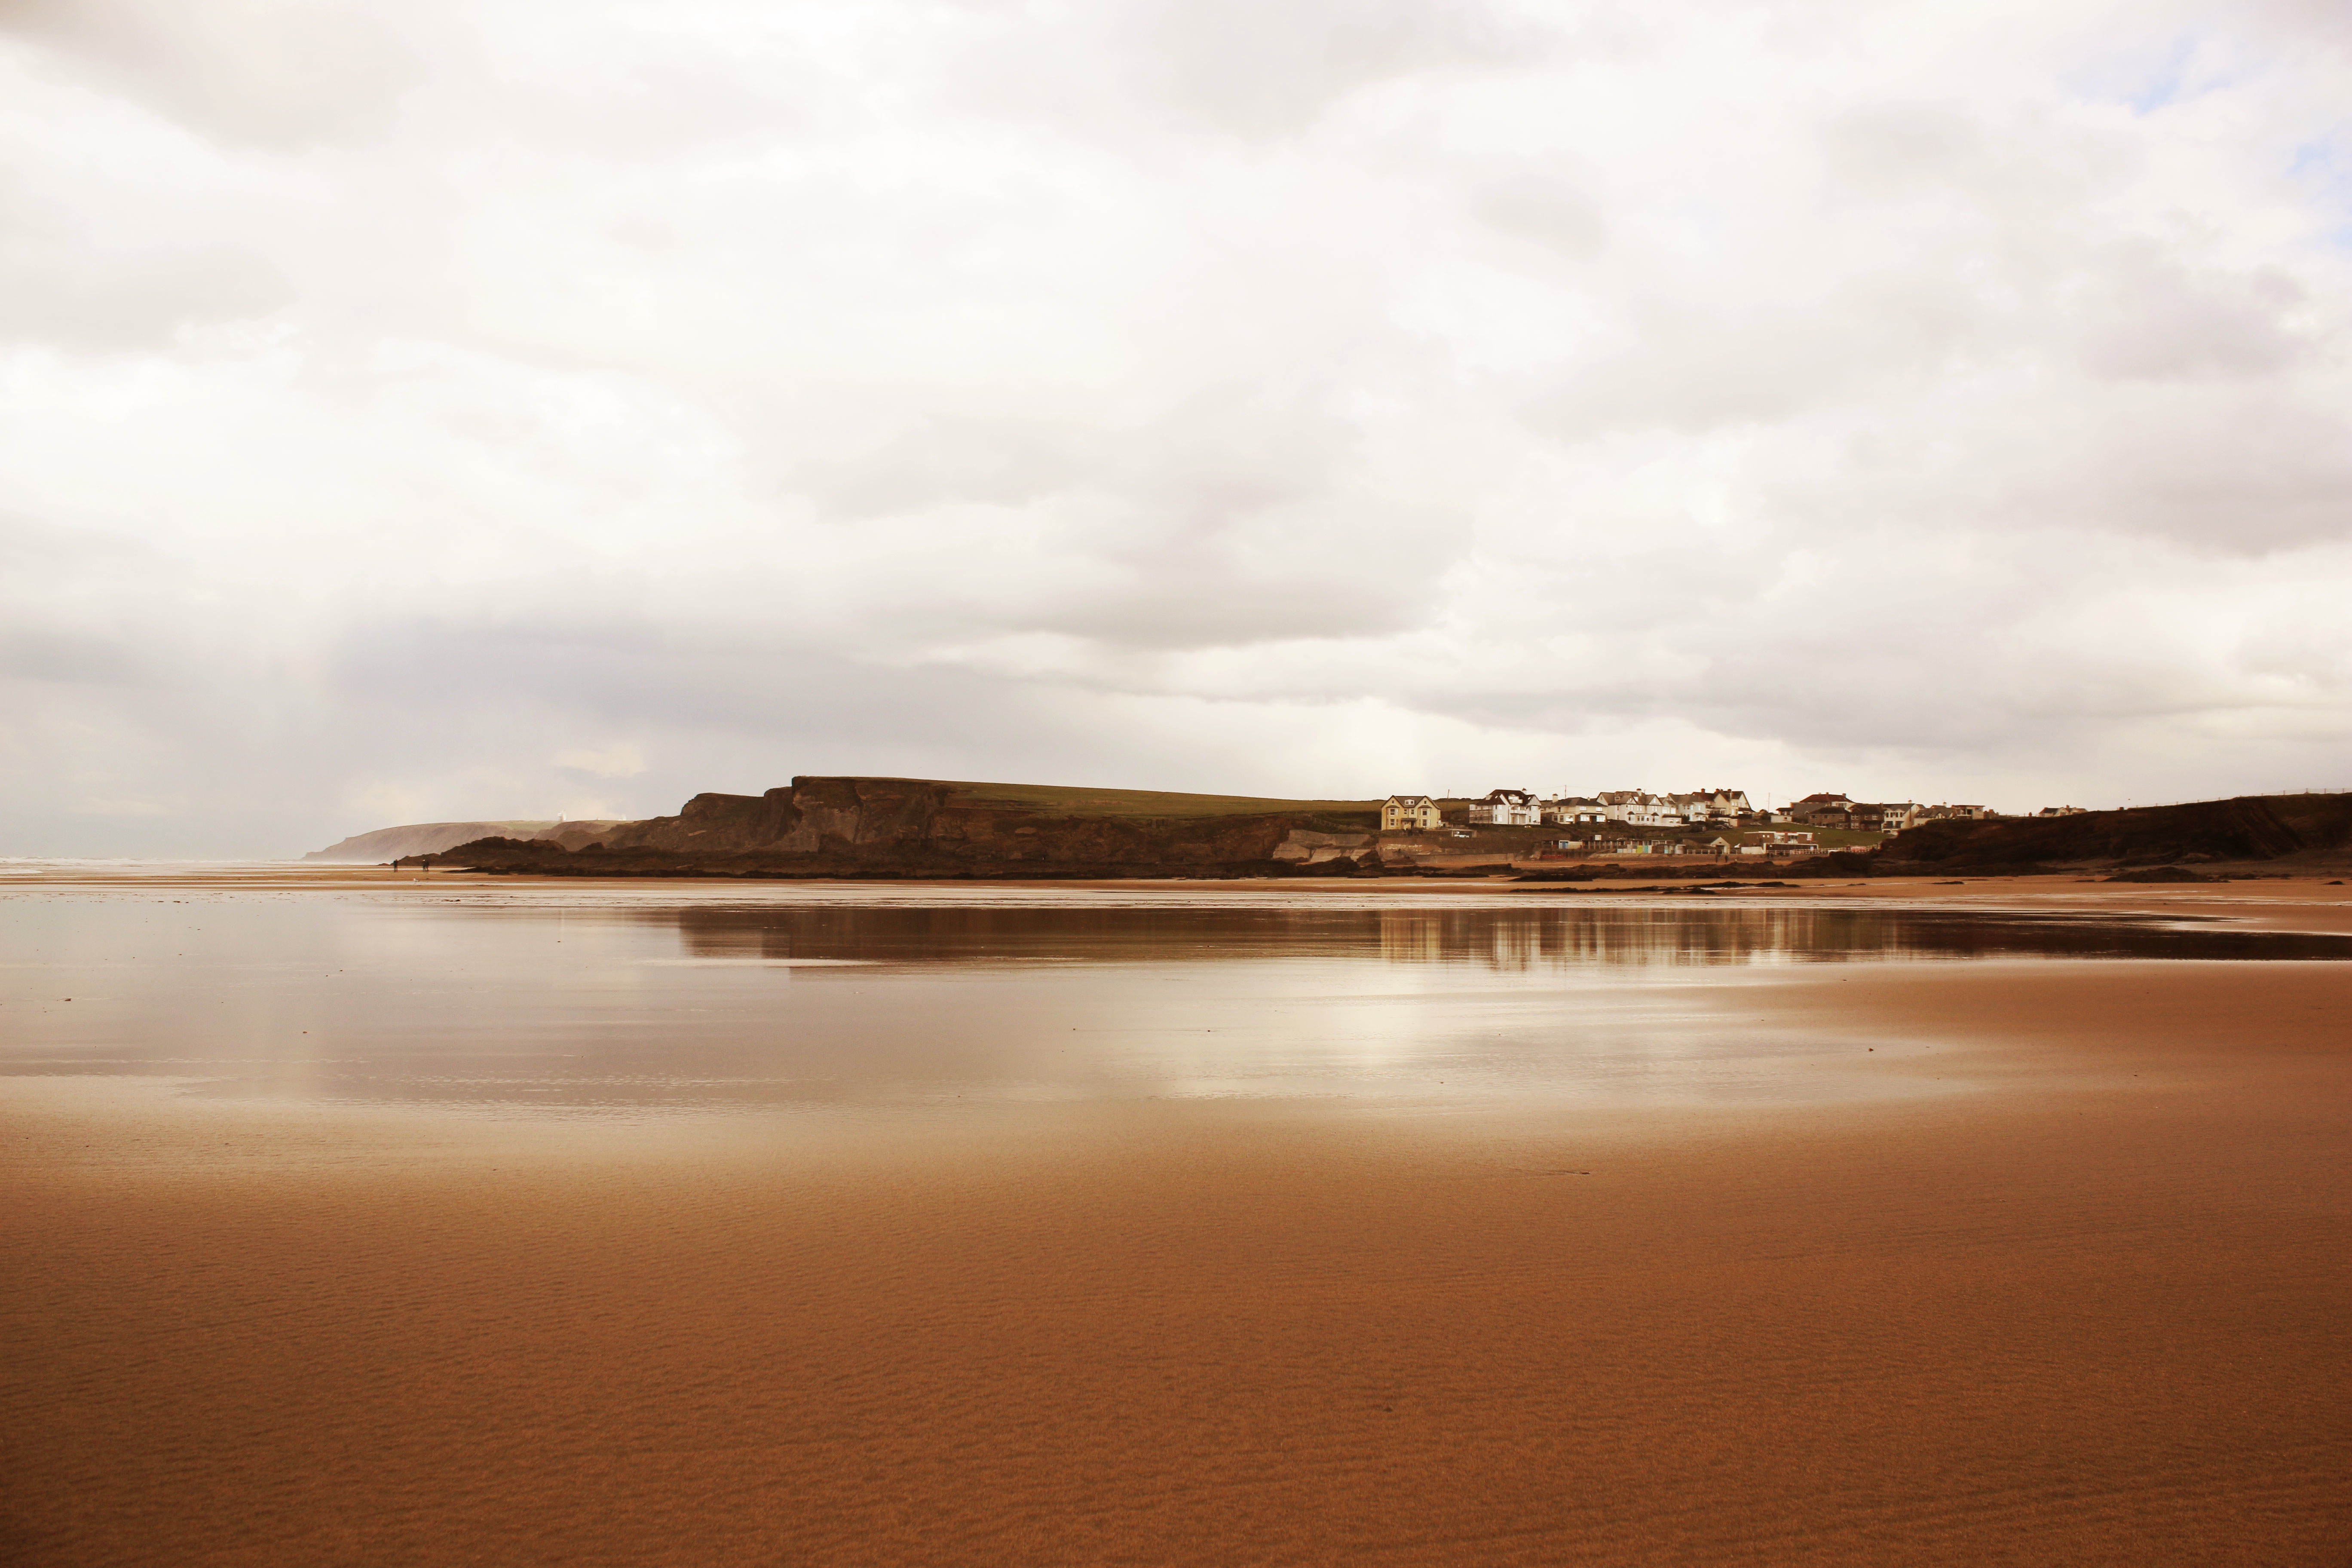
beach, landscape, sea, coast, sand, ocean, horizon, cloud, sky, sunlight, morning, shore, wave, lake, dawn, coastline, shoreline, dusk, reflection, bay, material, body of water, loch, natural environment, atmospheric phenomenon